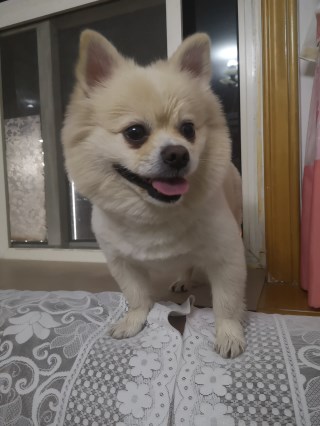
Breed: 1936-n000005-Pomeranian